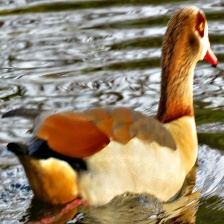
Species: EGYPTIAN GOOSE
Scientific name: ALOPOCHEN AEGYPTIACA
ImageNet parent category: goose